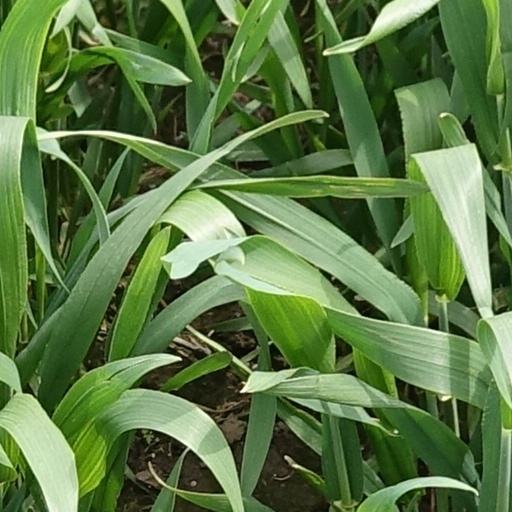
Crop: wheat